Arabian gazelle

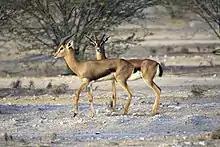
Arabian gazelles

The Arabian gazelle lives in grassland, shrubland, and desert habitat types. They predominantly feed on the leaves, flowers, and fruits of acacia trees (Genus "Vachellia") and other trees and shrubs. Arabian gazelles are selective browsers, preferring woody plants over grasses.They predominantly feed on all fours, but may rear up on their hind legs to access higher food. They share their habitat with many other herbivores, including Dorcas gazelles ("Gazella dorcas"), mountain gazelles ("Gazella gazella"), Nubian ibex ("Capra nubiana"), Asiatic wild ass ("Equus hemionus"), and Arabian oryx ("Oryx leucoryx"). Their main predators are Arabian wolves ("Canis lupus arabs").